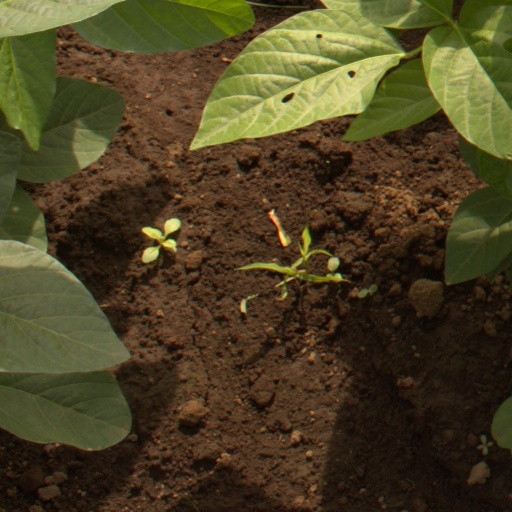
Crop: soybean